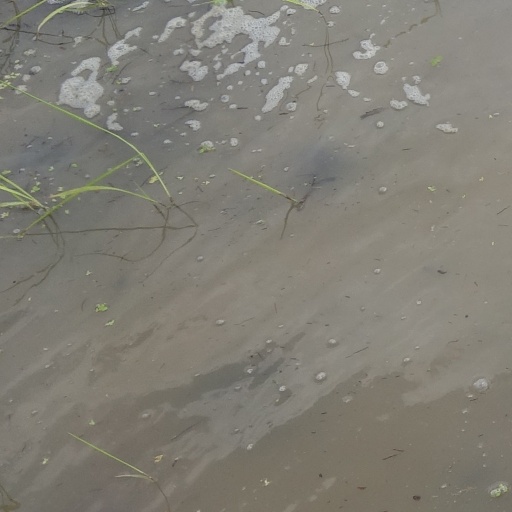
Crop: rice